Maurice de Hond

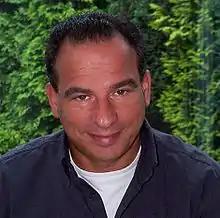
Maurice de Hond

Maurice de Hond (born 8 October 1947) is a Dutch pollster and entrepreneur. He is the founder of the Steve JobsSchool, an elementary school which gives each student an iPad to encourage individualized learning. As of 2016, 35 public schools in the Netherlands adopted the school model. Two Steve JobsSchools opened in South Africa in 2016. The schools closed after a negative report by government educational inspectors found that students who graduated from the schools were lacking severely in educational skills and the foundation running the schools declared bankruptcy in 2018.